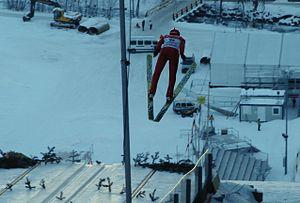
Le saut à ski est un sport d’hiver dans lequel les skieurs descendent une pente sur une rampe pour décoller, essayant d’aller aussi loin que possible. En addition à la longueur, les juges donnent des points pour le style en vol et l'atterrissage du sauteur. Les skis utilisés sont longs et larges.